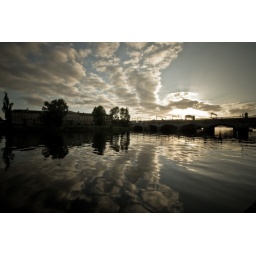
bridge over the river clyde3